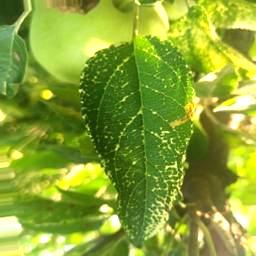
Label: Apple_Mosaic